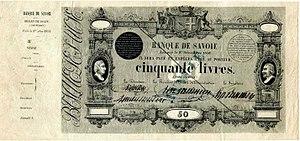
Billet de banque en livres savoyardes, également dite livres savoisiennes, émis par la Banque de Savoie, avant 1860 (Annexion de la Savoie par la France).
La Banque de Savoie était un établissement bancaire d'État relevant du royaume de Sardaigne, puis du second Empire Français. Elle était chargée de l'émission de la monnaie savoisienne ayant cours international officiel. Historiquement basée à Annecy et Chambéry, elle fut active de 1851 à 1865 avant d'être absorbée par la Banque de France, malgré le Traité de Turin relatif au rattachement de la Savoie à la France en 1860.